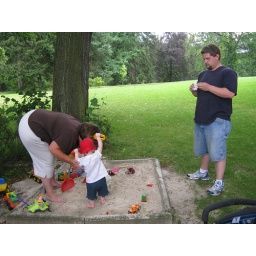
Playing in the sand box